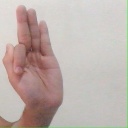
अक्षर: फ